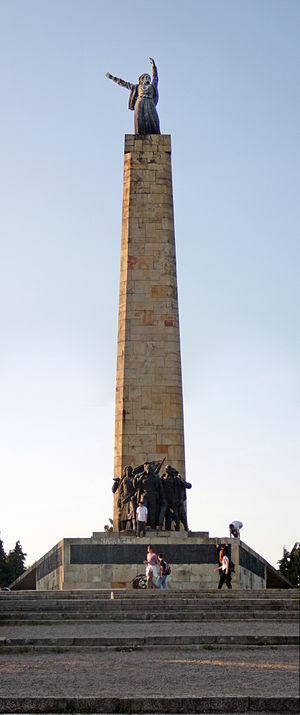
Le mont Iriški venac est un sommet de la Fruška gora, un massif situé dans la région de Syrmie au nord-ouest de la Serbie et dans la province autonome de Voïvodine. Il s'élève à une altitude de 516 mètres.